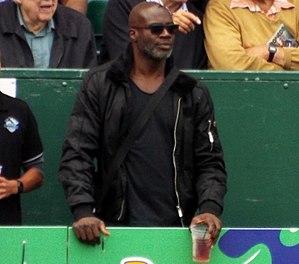
Le Steve Prescott Man of Steel Award est un prix annuel qui récompense le meilleur joueur de l'année de Super League.
Martin Offiah est un ancien joueur anglais de rugby à XIII, né le 29 décembre 1966 à Hackney. Il jouait au poste d'ailier.